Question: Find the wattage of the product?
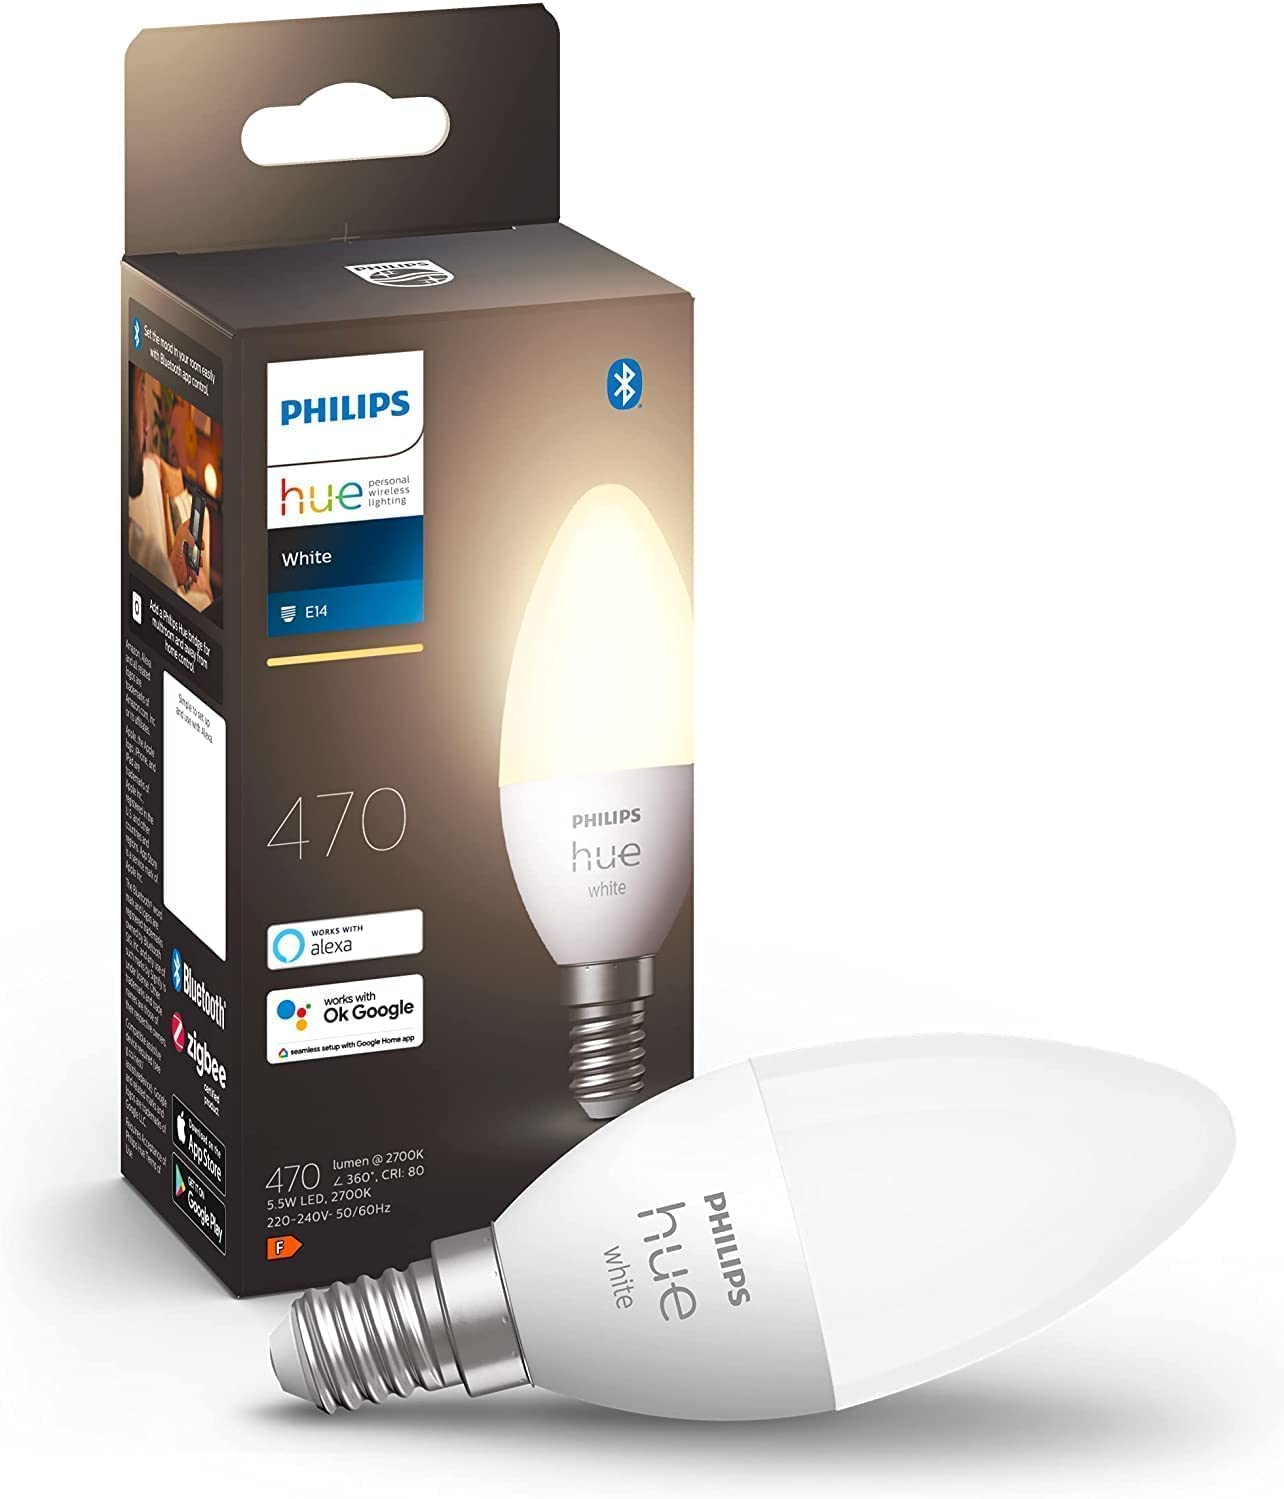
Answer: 5.5 watt